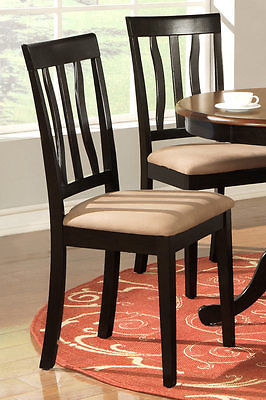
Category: chair